Islam and Mormonism

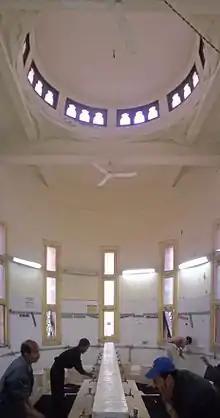
Muslims performing Wudu, the ritual of washing one's hands, arms, feet and head prior to Salat or other prayers.

Muslims are commanded in the Quran to purify themselves prior to prayer by engaging in a ritual of washing known as Wudu. Although there are a few slight differences between the specifics of the Sunni and Shi'ite practice, Wudu always involves using clean water to wash the hands, mouth, nose, face, the arms up to the elbows, the feet up to the ankles, and wiping the head and ears with wet hands (called Masah). This must be done prior to each performance of Salat, the five-times-daily ritual prayers required of all Muslims, and must also be done prior to other ritual prayers. Those who have been able to preserve their ritual cleanliness according to Islamic rules are not required to perform Wudu, but are encouraged to do so nonetheless. This washing is accompanied by specified prayers and a sincere intention to perform Wudu in the heart.